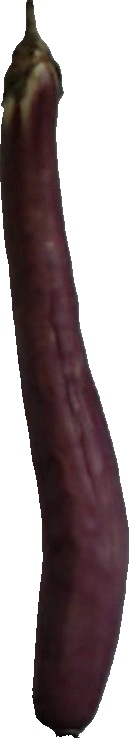
Label: eggplant_long_1